A Man of Straw

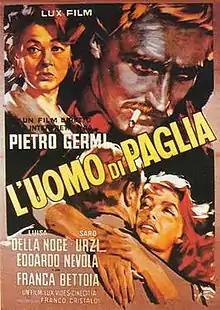
Film poster

A Man of Straw is a 1958 Italian drama film directed by Pietro Germi. It was entered into the 1958 Cannes Film Festival.